Screen Award for Best Female Debut

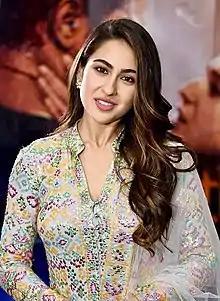
The 2022 recipient: Sara Ali Khan

The Star Screen Award for Most Promising Newcomer – Female is chosen by a distinguished panel of judges from the Indian Bollywood film industry and the winners are announced in January. The first woman to receive this award was Sonali Bendre.